Melchiorre Cafà

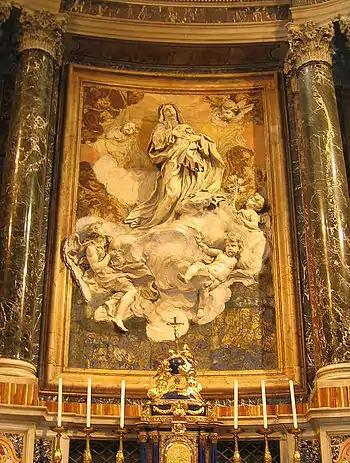
"Ecstasy of Saint Catherine"

Cafà was born in Vittoriosa, Malta, and given the name Marcello at his baptism on 21 January 1636. After his move to Rome in 1658 or shortly after, he was most frequently referred to as Melchior (or Melchiorre) Maltese. His brother Lorenzo Gafà was one of the leading architects in Malta.